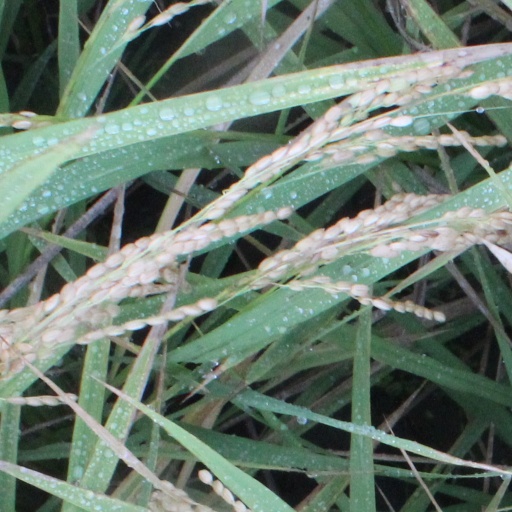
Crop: rice